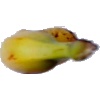
Label: Banana Lady Finger 1